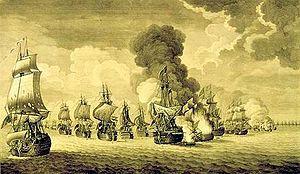
Claude-Élisée de Court de La Bruyère, né à Pont-de-Vaux le 15 février 1666 et mort à Gournay-sur-Marne le 19 août 1752, est un officier de marine français des XVIIᵉ et XVIIIᵉ siècles. Il prend part aux grandes guerres menées par Louis XIV et Louis XV en Europe et termine sa carrière avec le grade de vice-amiral de la flotte du Ponant.
Thomas Mathews est un officier de marine britannique des XVIIᵉ et XVIIIᵉ siècles. Il sert dans la Royal Navy, et parvient au grade d'Admiral.
Louis-Philippe de Rigaud, comte de Vaudreuil, né le 22 septembre 1691 à Québec et mort à Rochefort ou à Tours le 27 décembre 1763, est un officier de marine français des XVIIᵉ et XVIIIᵉ siècles. Il sert d'abord au Canada dont son père est gouverneur général et ne vient en France qu'après la mort de son père. Il gravit un à un les échelons de la hiérarchie dans la Royale jusqu'en 1738, date à laquelle il reçoit un brevet de capitaine de vaisseau. Pendant la guerre de Succession d'Autriche, il affronte par deux fois les Britanniques. Une première fois en 1744 au large du cap Sicié et surtout en octobre 1747 lors de la seconde bataille du cap Finisterre au cours de laquelle il vient porter secours à son amiral, assailli de toutes parts. Nommé chef d'escadre en récompense, puis lieutenant général des armées navales, il est couvert d'honneurs et nommé commandant de la Marine à Rochefort.
François Joseph Paul, marquis de Grasse Tilly, comte de Grasse, né au château des Valettes du Bar le 13 septembre 1722, et mort le 11 janvier 1788 au château de Tilly, est un officier de marine français qui sert la Marine royale française. Il assume divers commandements lors des guerres de Succession d'Autriche et de Sept Ans avant de terminer sa carrière comme lieutenant-général lors de la guerre d'indépendance américaine.
Pierre André de Suffren, dit « le bailli de Suffren » et également connu sous le nom de « Suffren de Saint-Tropez », est un vice-amiral français, bailli et commandeur de l’Ordre de Saint-Jean de Jérusalem, né le 17 juillet 1729 au château de Saint-Cannat près d’Aix-en-Provence et mort le 8 décembre 1788 à Paris.
Joseph de Sabran, comte de Grammont et de Beaudinar, né à la fin de 1702 et mort le 15 juin 1775 à Paris, est un officier de marine et aristocrate français du XVIIIᵉ siècle. Issu d'une illustre famille provençale, il entre jeune dans la Marine et gravit un à un les échelons de la hiérarchie. Il prend part aux principaux conflits du règne de Louis XV, la guerre de Succession d'Autriche et la guerre de Sept Ans. Il se distingue par deux fois au cours de ce dernier conflit, à la bataille de Minorque en 1756 et à la bataille de Lagos en 1759, en compagnie de son cousin germain, La Clue-Sabran. Fait prisonnier de guerre, il passe quelque temps en Angleterre. Rentré en France, il est fait chef d'escadre, et fait commandeur de Saint-Louis en 1773. Il prend sa retraite l'année suivante avec provisions de lieutenant général des armées navales ad honores et meurt l'année suivante.
François de Signier, seigneur de Piosin dit le « bailli de Piosin », né à Ollioules le 30 mai 1674 et mort à Toulon le 30 avril 1751 ou à Toulouse, le 27 mai 1751, est un officier de marine français du XVIIᵉ et XVIIIᵉ siècles. Il intègre la Marine royale pendant la guerre de Succession d'Autriche. Il termine sa carrière avec le grade de chef d'escadre.
La bataille du cap Sicié ou bataille de Toulon, du 22 février 1744, oppose, dans le cadre de la guerre de Succession d'Autriche, une escadre espagnole voulant forcer le blocus de la rade de Toulon, appuyée par la flotte française du Levant, à la flotte britannique de Méditerranée, qui au terme de cette journée de combat est obligée de battre en retraite.
L’Espérance était un vaisseau portant 74 canons, construit et lancé par René Levasseur à Toulon en 1723-1724. Il faisait partie de ce petit nombre de bâtiments lancés dans les vingt-cinq premières années du règne de Louis XV, période de paix marquée par de faibles crédits pour la Marine. L’Espérance participa à diverses missions en Méditerranée et dans la Baltique dans les années 1730, puis à la guerre de Succession d'Autriche. Le bâtiment fut perdu au combat dans l’Atlantique en 1755, au début de la guerre de Sept Ans.